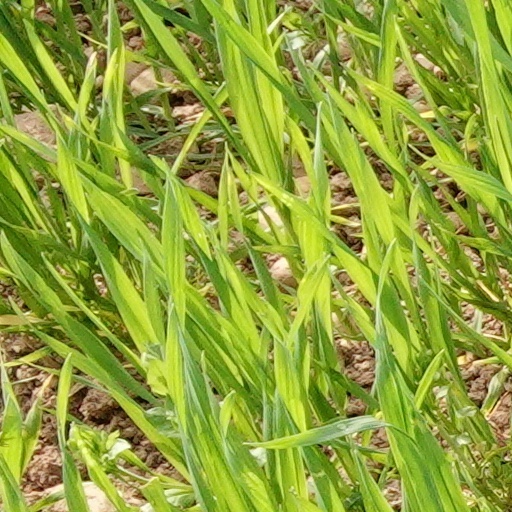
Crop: wheat